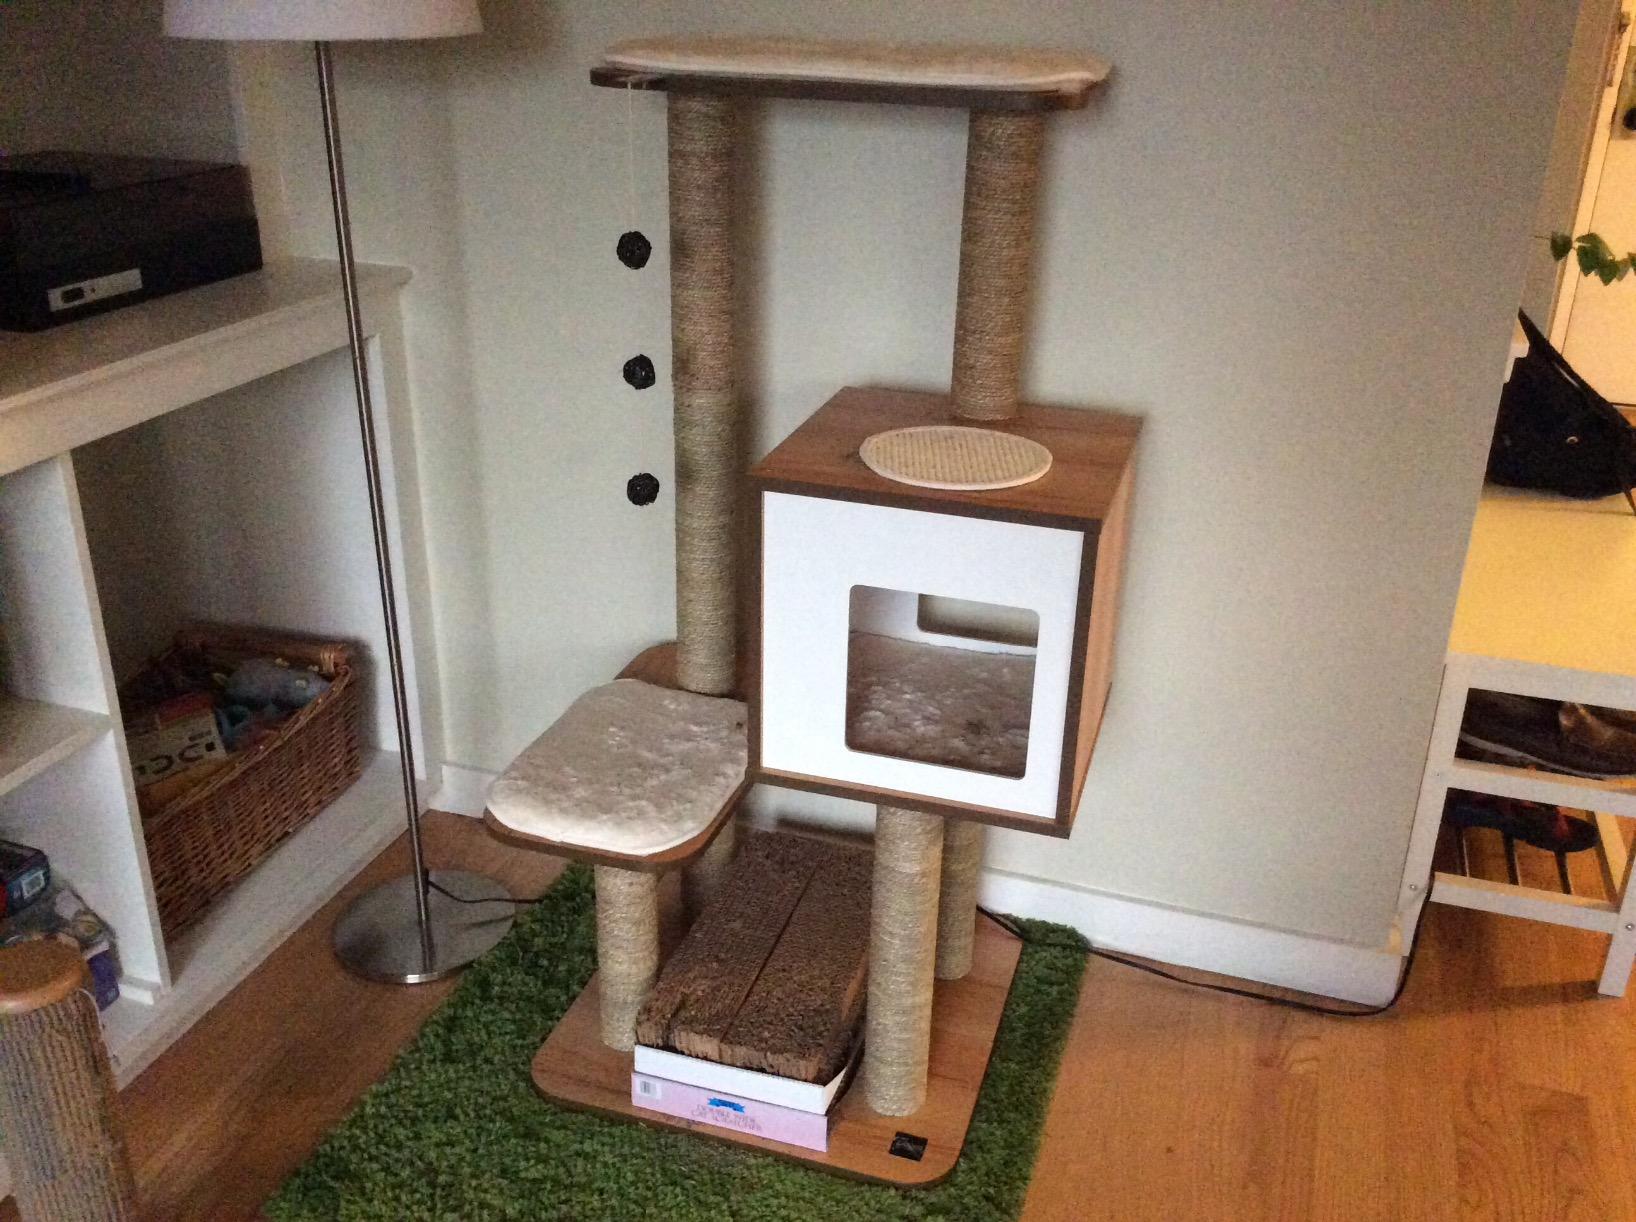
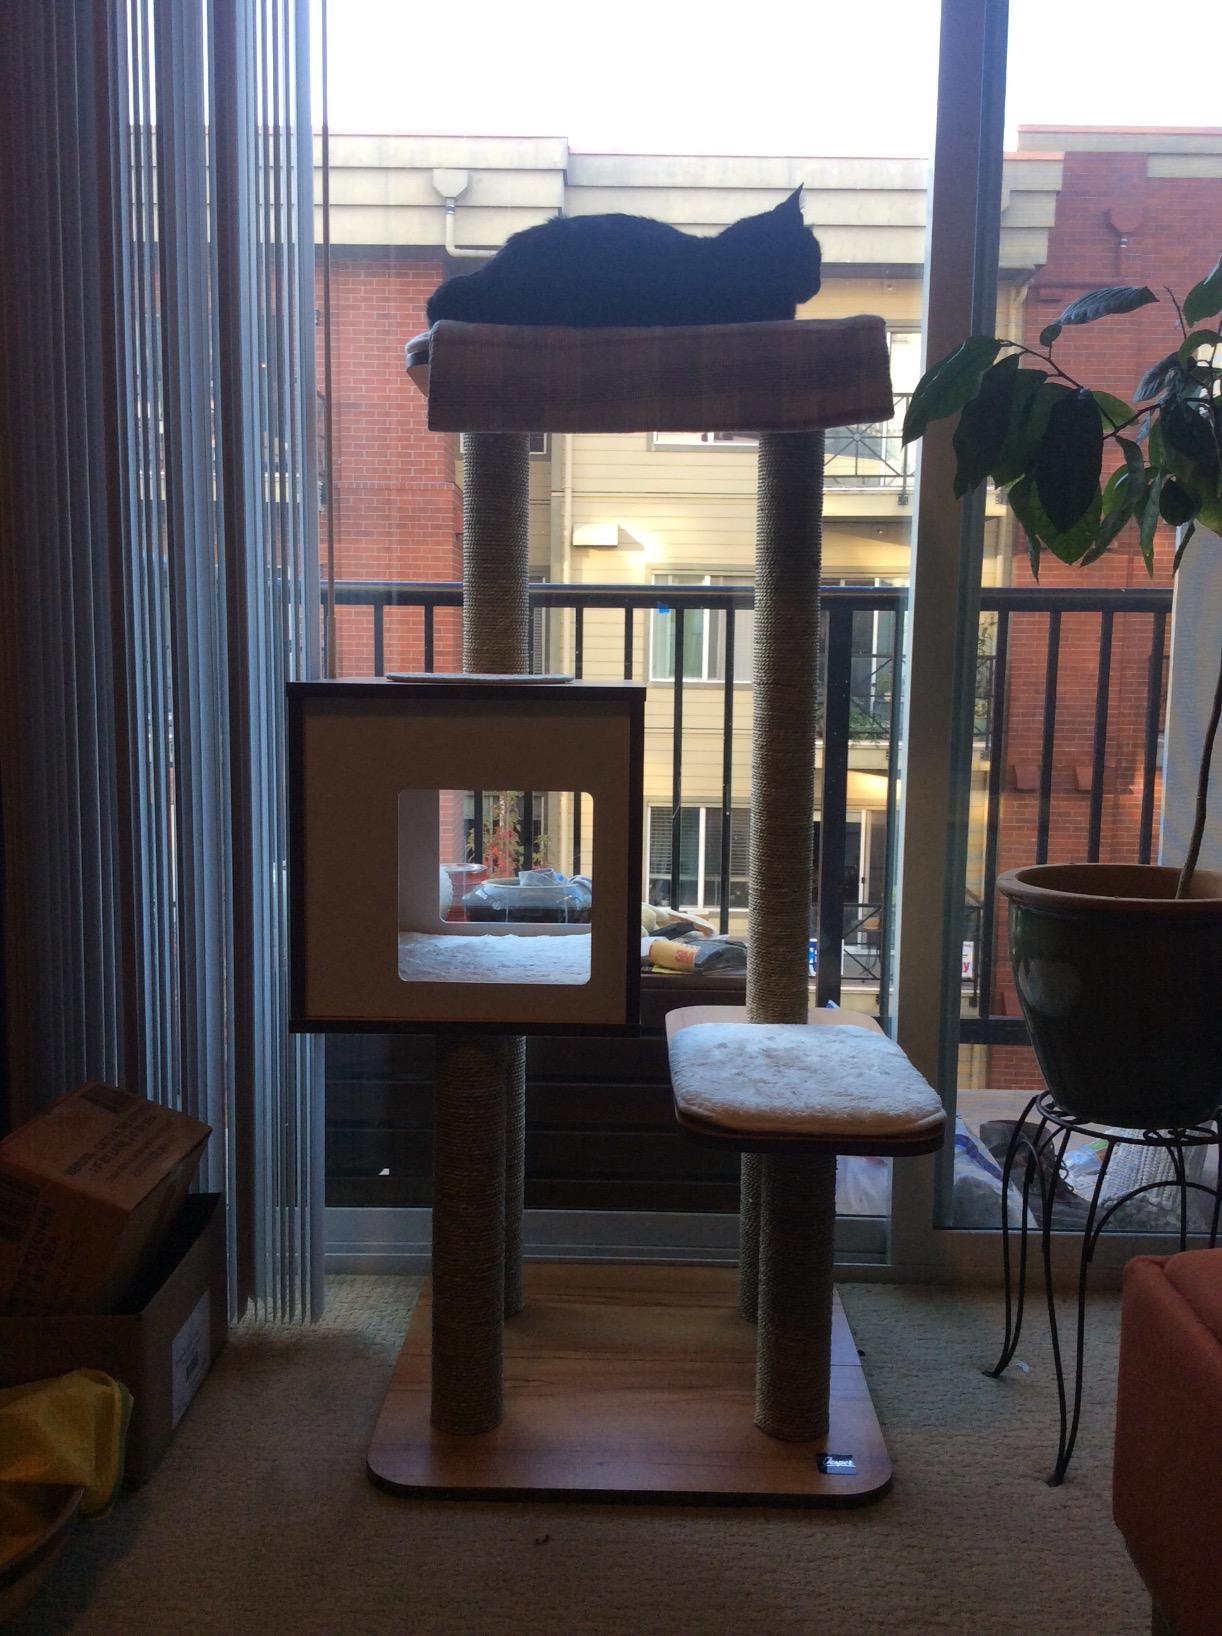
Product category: items_cat tree
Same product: yes